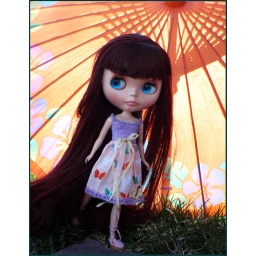
Coco in Dolluxe dress and shoes